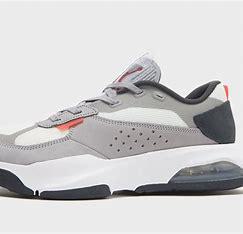
Brand: Jordan
Model: Air 200E